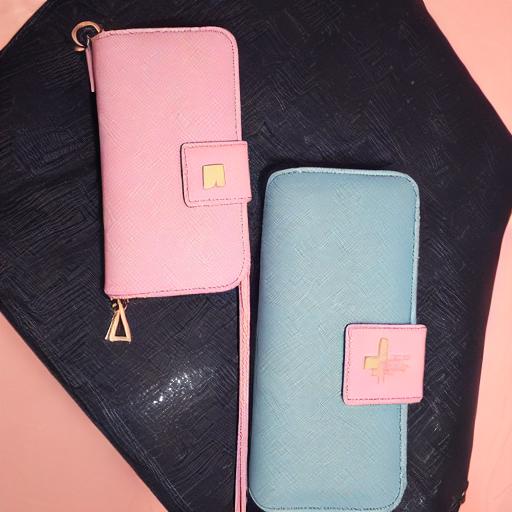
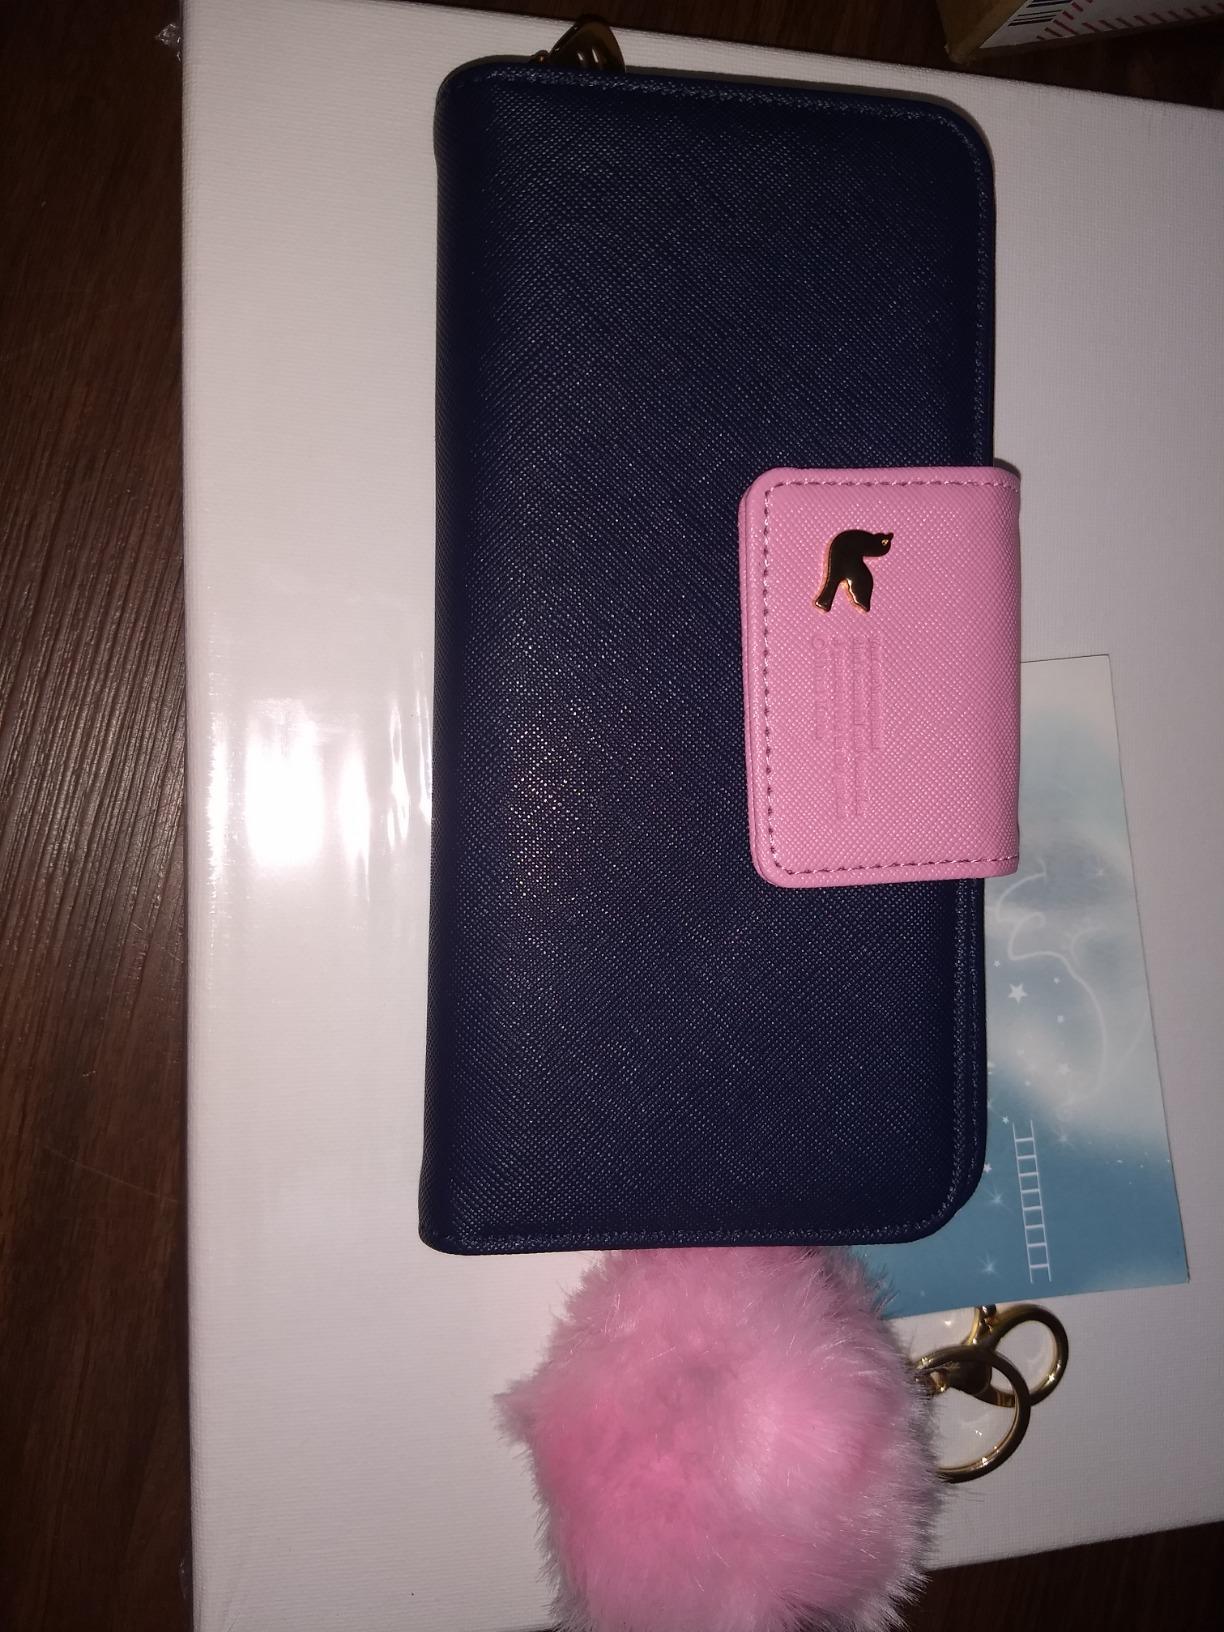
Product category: accessories_handbag
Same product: no